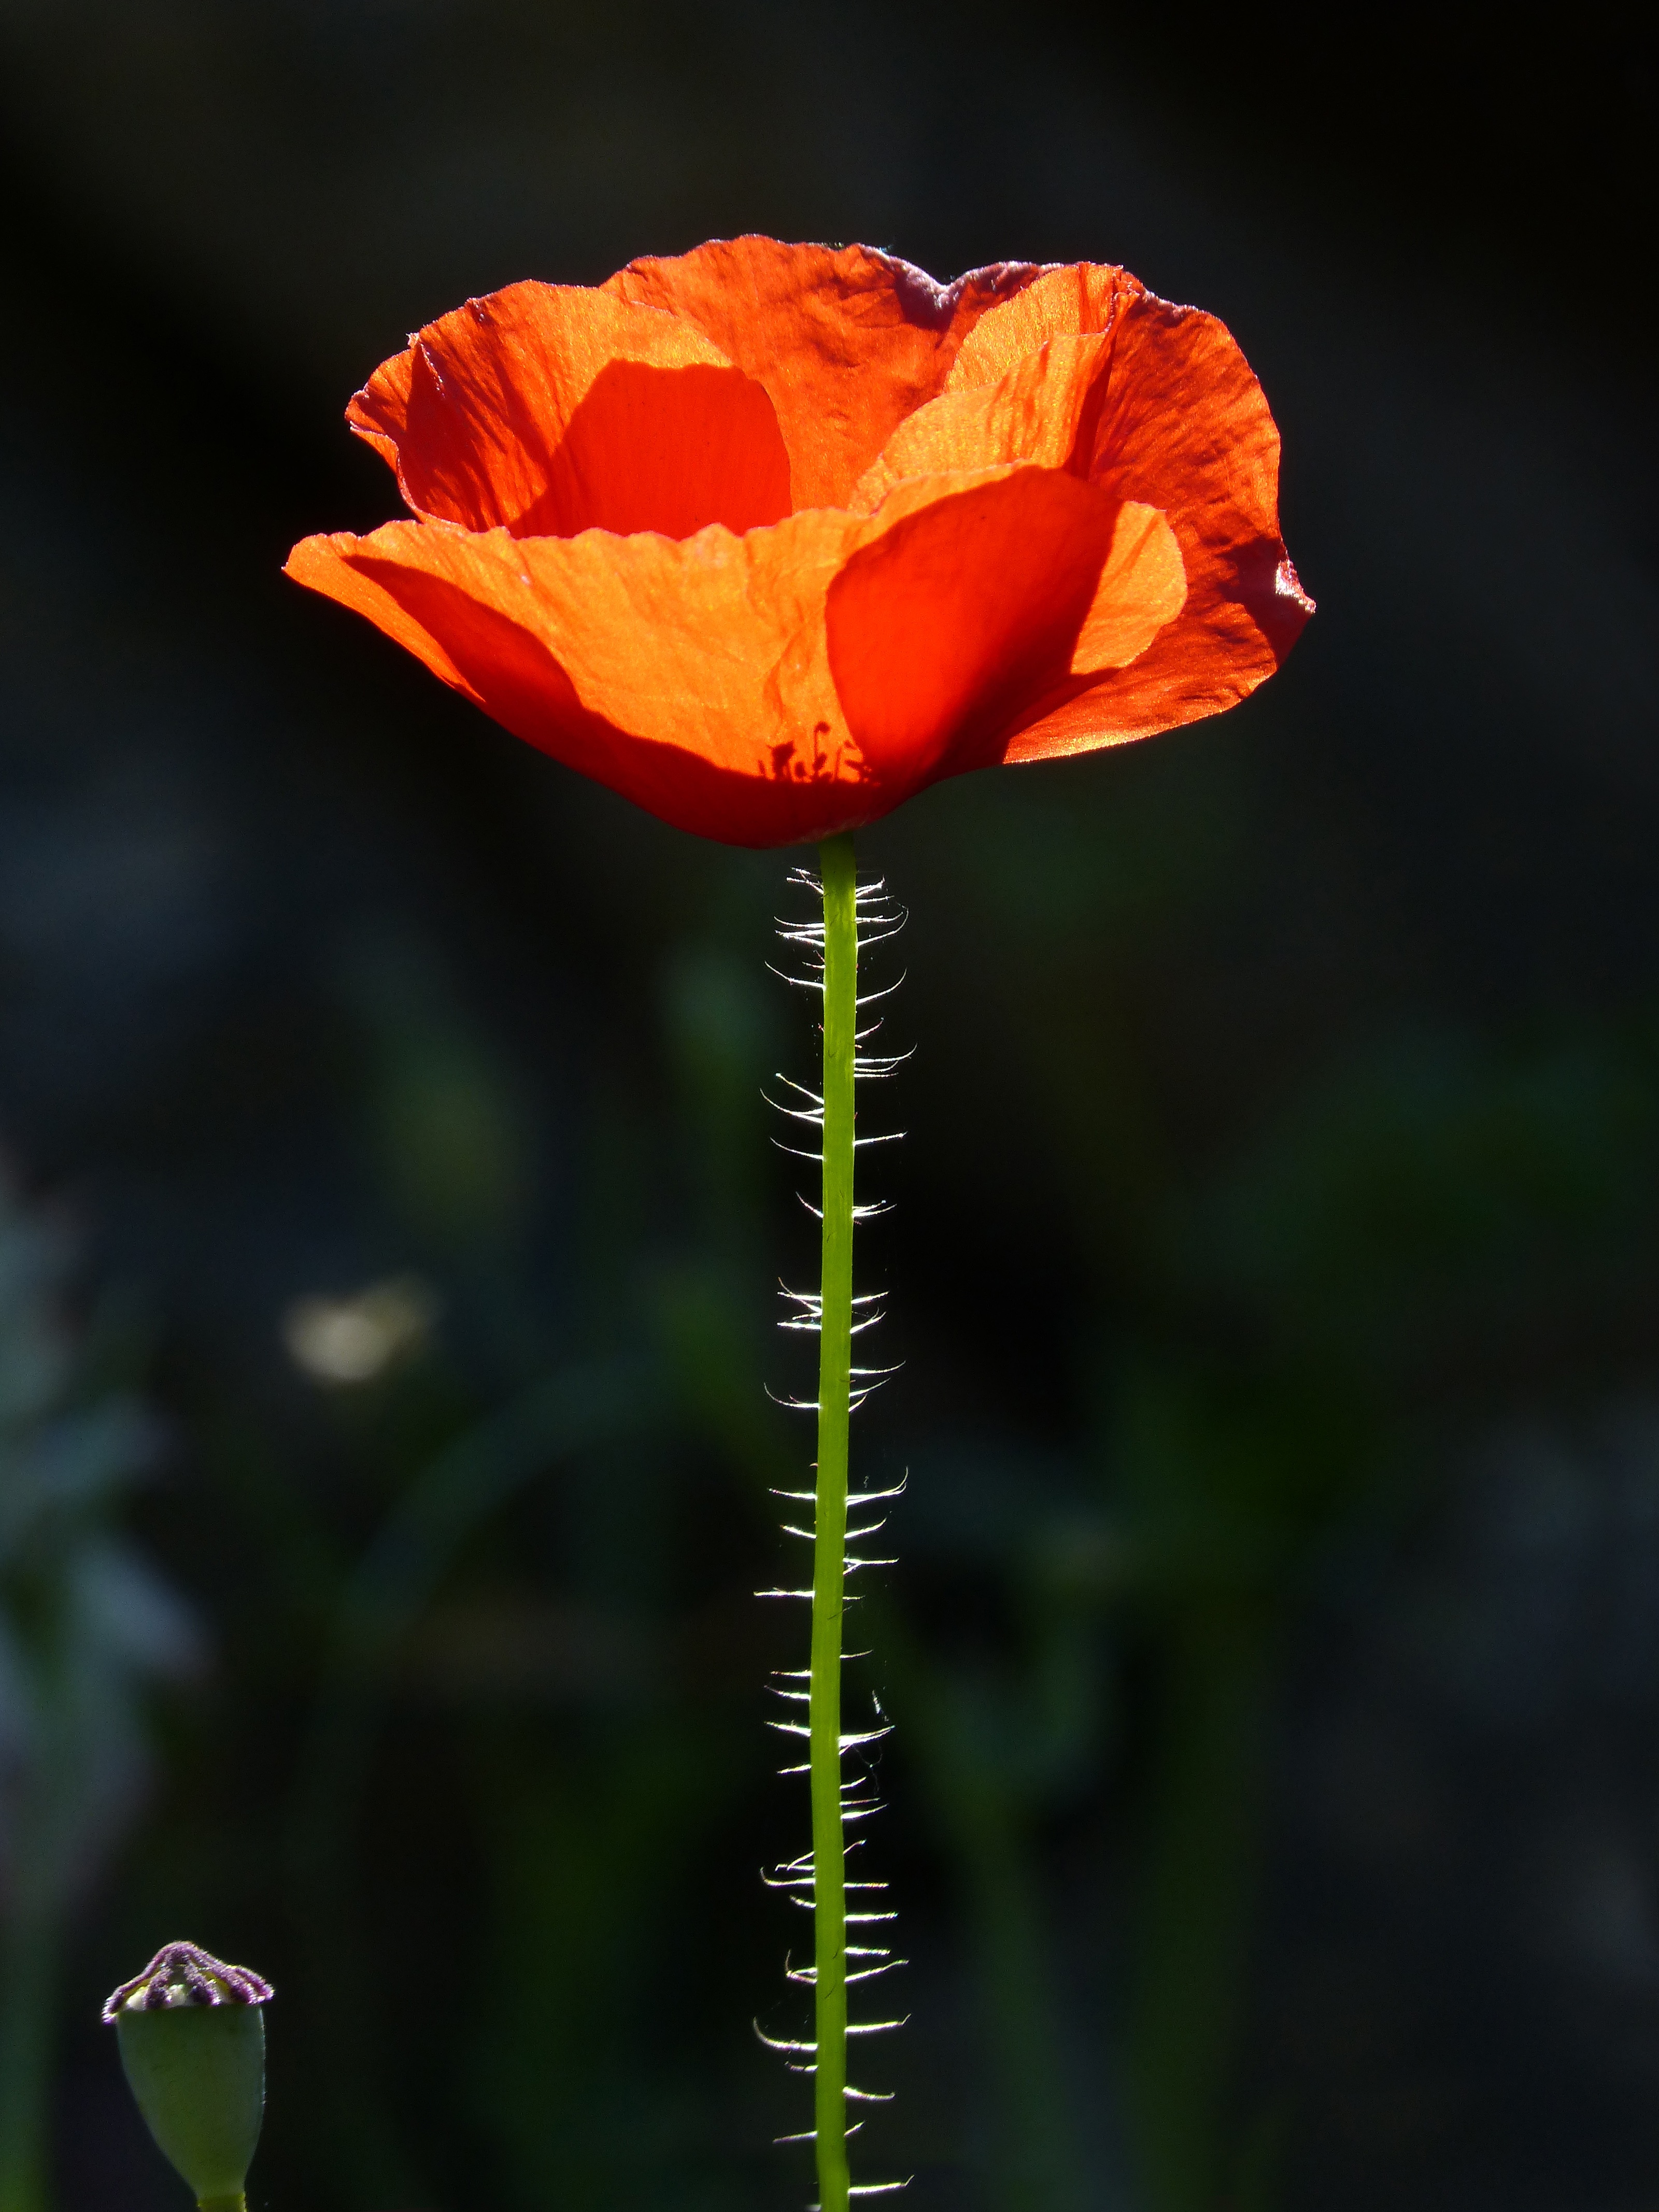
plant, leaf, flower, petal, flora, wildflower, backlight, beauty, poppy, coquelicot, macro photography, flowering plant, rosella, ababol, plant stem, land plant, poppy family